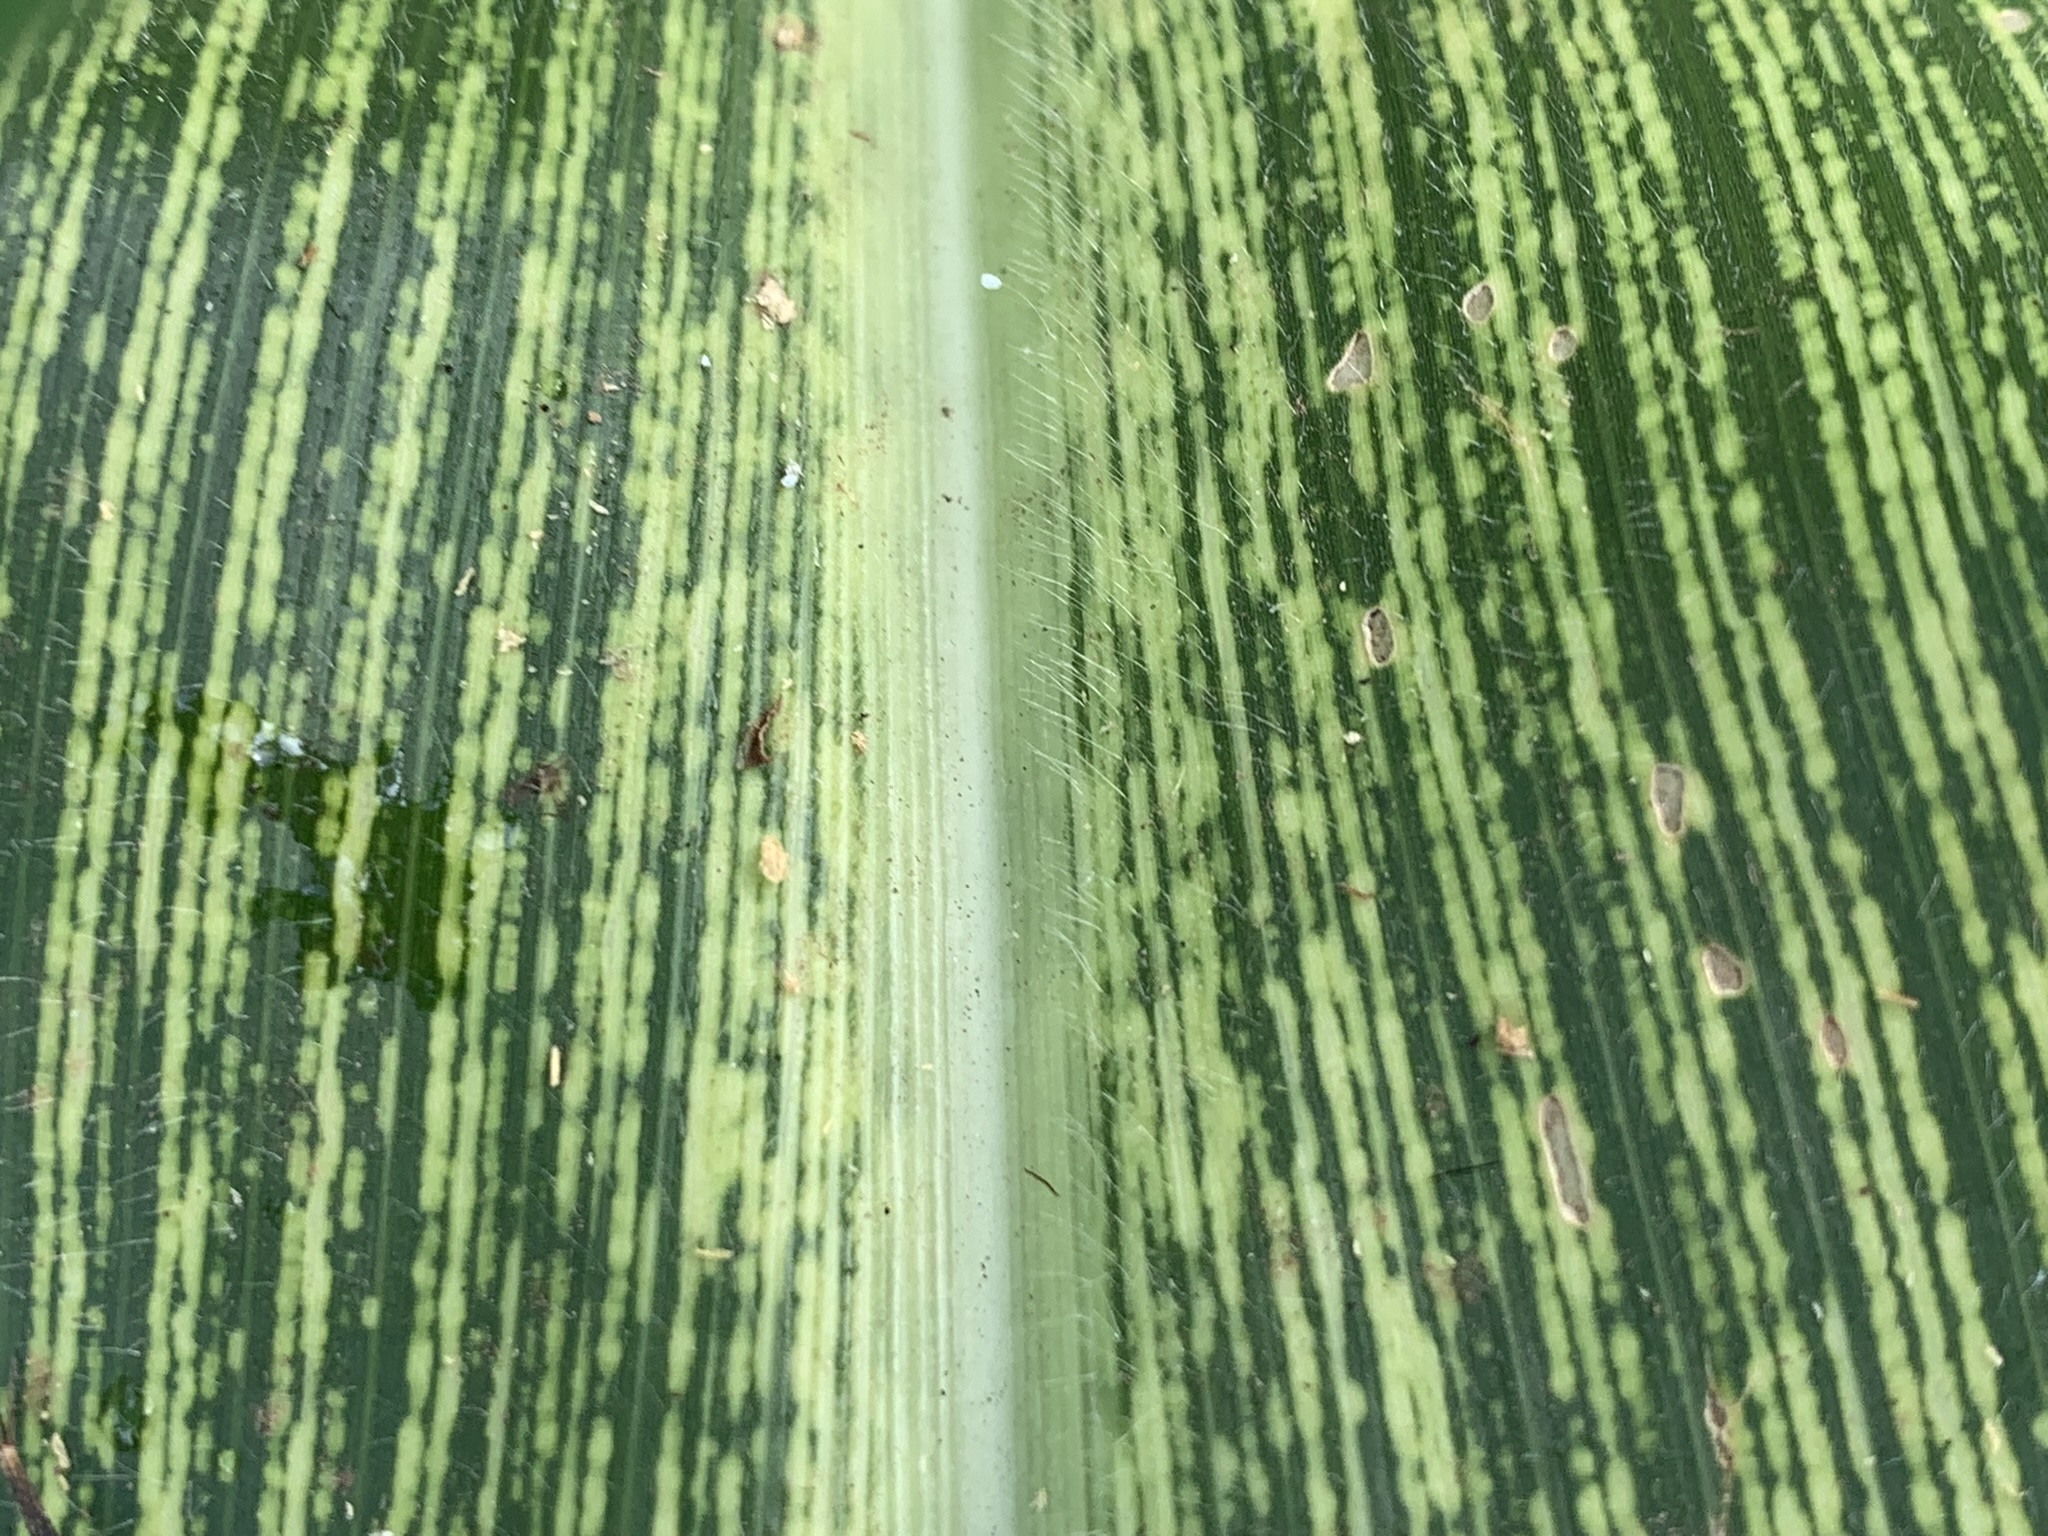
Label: MSV